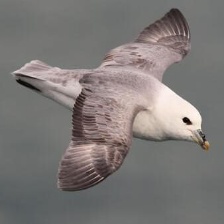
Species: NORTHERN FULMAR
Scientific name: FULMARUS GLACIALIS